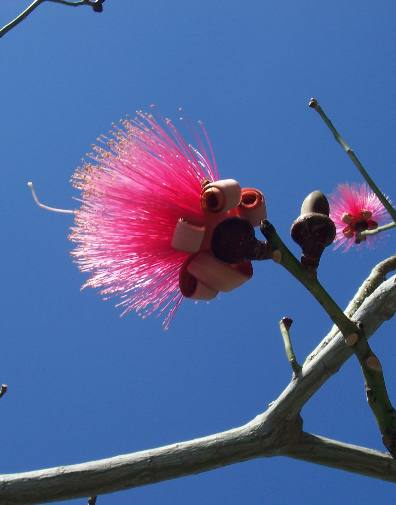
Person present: No